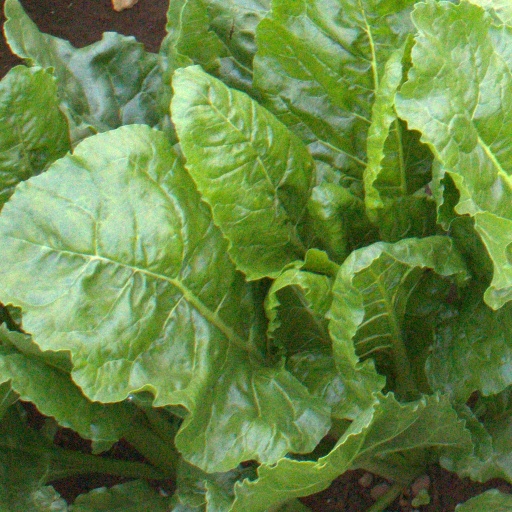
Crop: sugar beet